Eleazer Kingsbury Foster

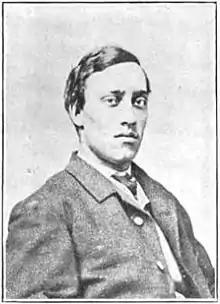
Eleazer Kingsbury Foster

Eleazer Kingsbury Foster (May 20, 1813 – June 13, 1877) was a lawyer and politician in the United States.